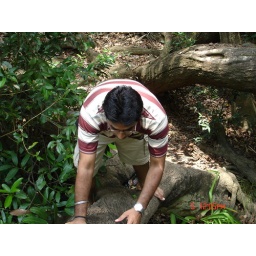
Dinesh trying to reach the trunk of a tree in between the Cauveri river at Cauveri Nisargadhana